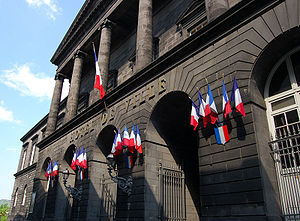
Clermont-Ferrand
Rådhuset i Clermont-Ferrand
Rådhuset i Clermont-Ferrand
Clermont-Ferrand er hovedby i départementet Puy-de-Dôme i Frankrig, som er et af de fire departementer i régionen Auvergne-Rhône-Alpes. Byen nævnes allerede i det 1. århundrede e.Kr. under navnet Nemossos, og senere under romerne med navnet Augustonemetum. I 1600-tallet fik byen sit nuværende navn, som en sammensmeltning af to byers navne: Clermont og Montferrand.